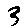
Label: 3